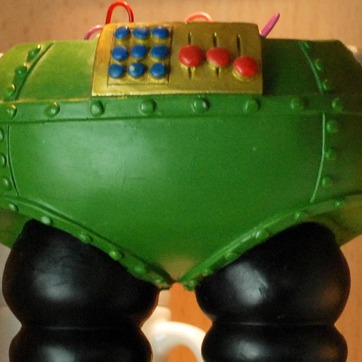
Material: plastic